2001 Hungarian Grand Prix

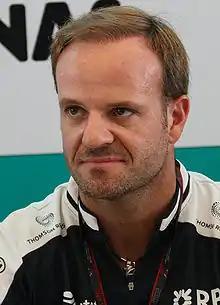
Rubens Barrichello "(pictured in 2010)" finished in second to help Ferrari win its third World Constructors' Championship in a row.

Michael Schumacher made a brisk start to maintain his pole position advantage. Coulthard in second made a slow getaway on the dirty side of the track, providing less grip, and Barrichello overtook him on his left into turn one. Barrichello then veered across to protect his teammate from a challenge by Coulthard. In the middle of the pack, Irvine attempted to pass Fisichella on the left; he lost control of the rear of his car on some dirt and got beached in the gravel trap. Trulli slowed to avoid a collision with Heidfeld. Further round the lap, Marques ran off the circuit after he and Frentzen made contact in turn two; both drivers continued. Verstappen made the best getaway in the field, moving from 21st to 16th by the conclusion of the first lap, as Frentzen fell four positions over the same distance. At the end of the first lap, Michael Schumacher led his teammate Barrichello by 1.3 seconds with Coulthard a further half a second behind in third. Ralf Schumacher was fourth, Trulli fifth and Häkkinen sixth. As the top three began to pull away from the rest of the field, extending their deficit over Ralf Schumacher to 6.8 seconds on lap five, the stewards informed the Benetton team that Button had jumped the start for which he was imposed a ten-second stop-and-go penalty. He took the penalty on the following lap.